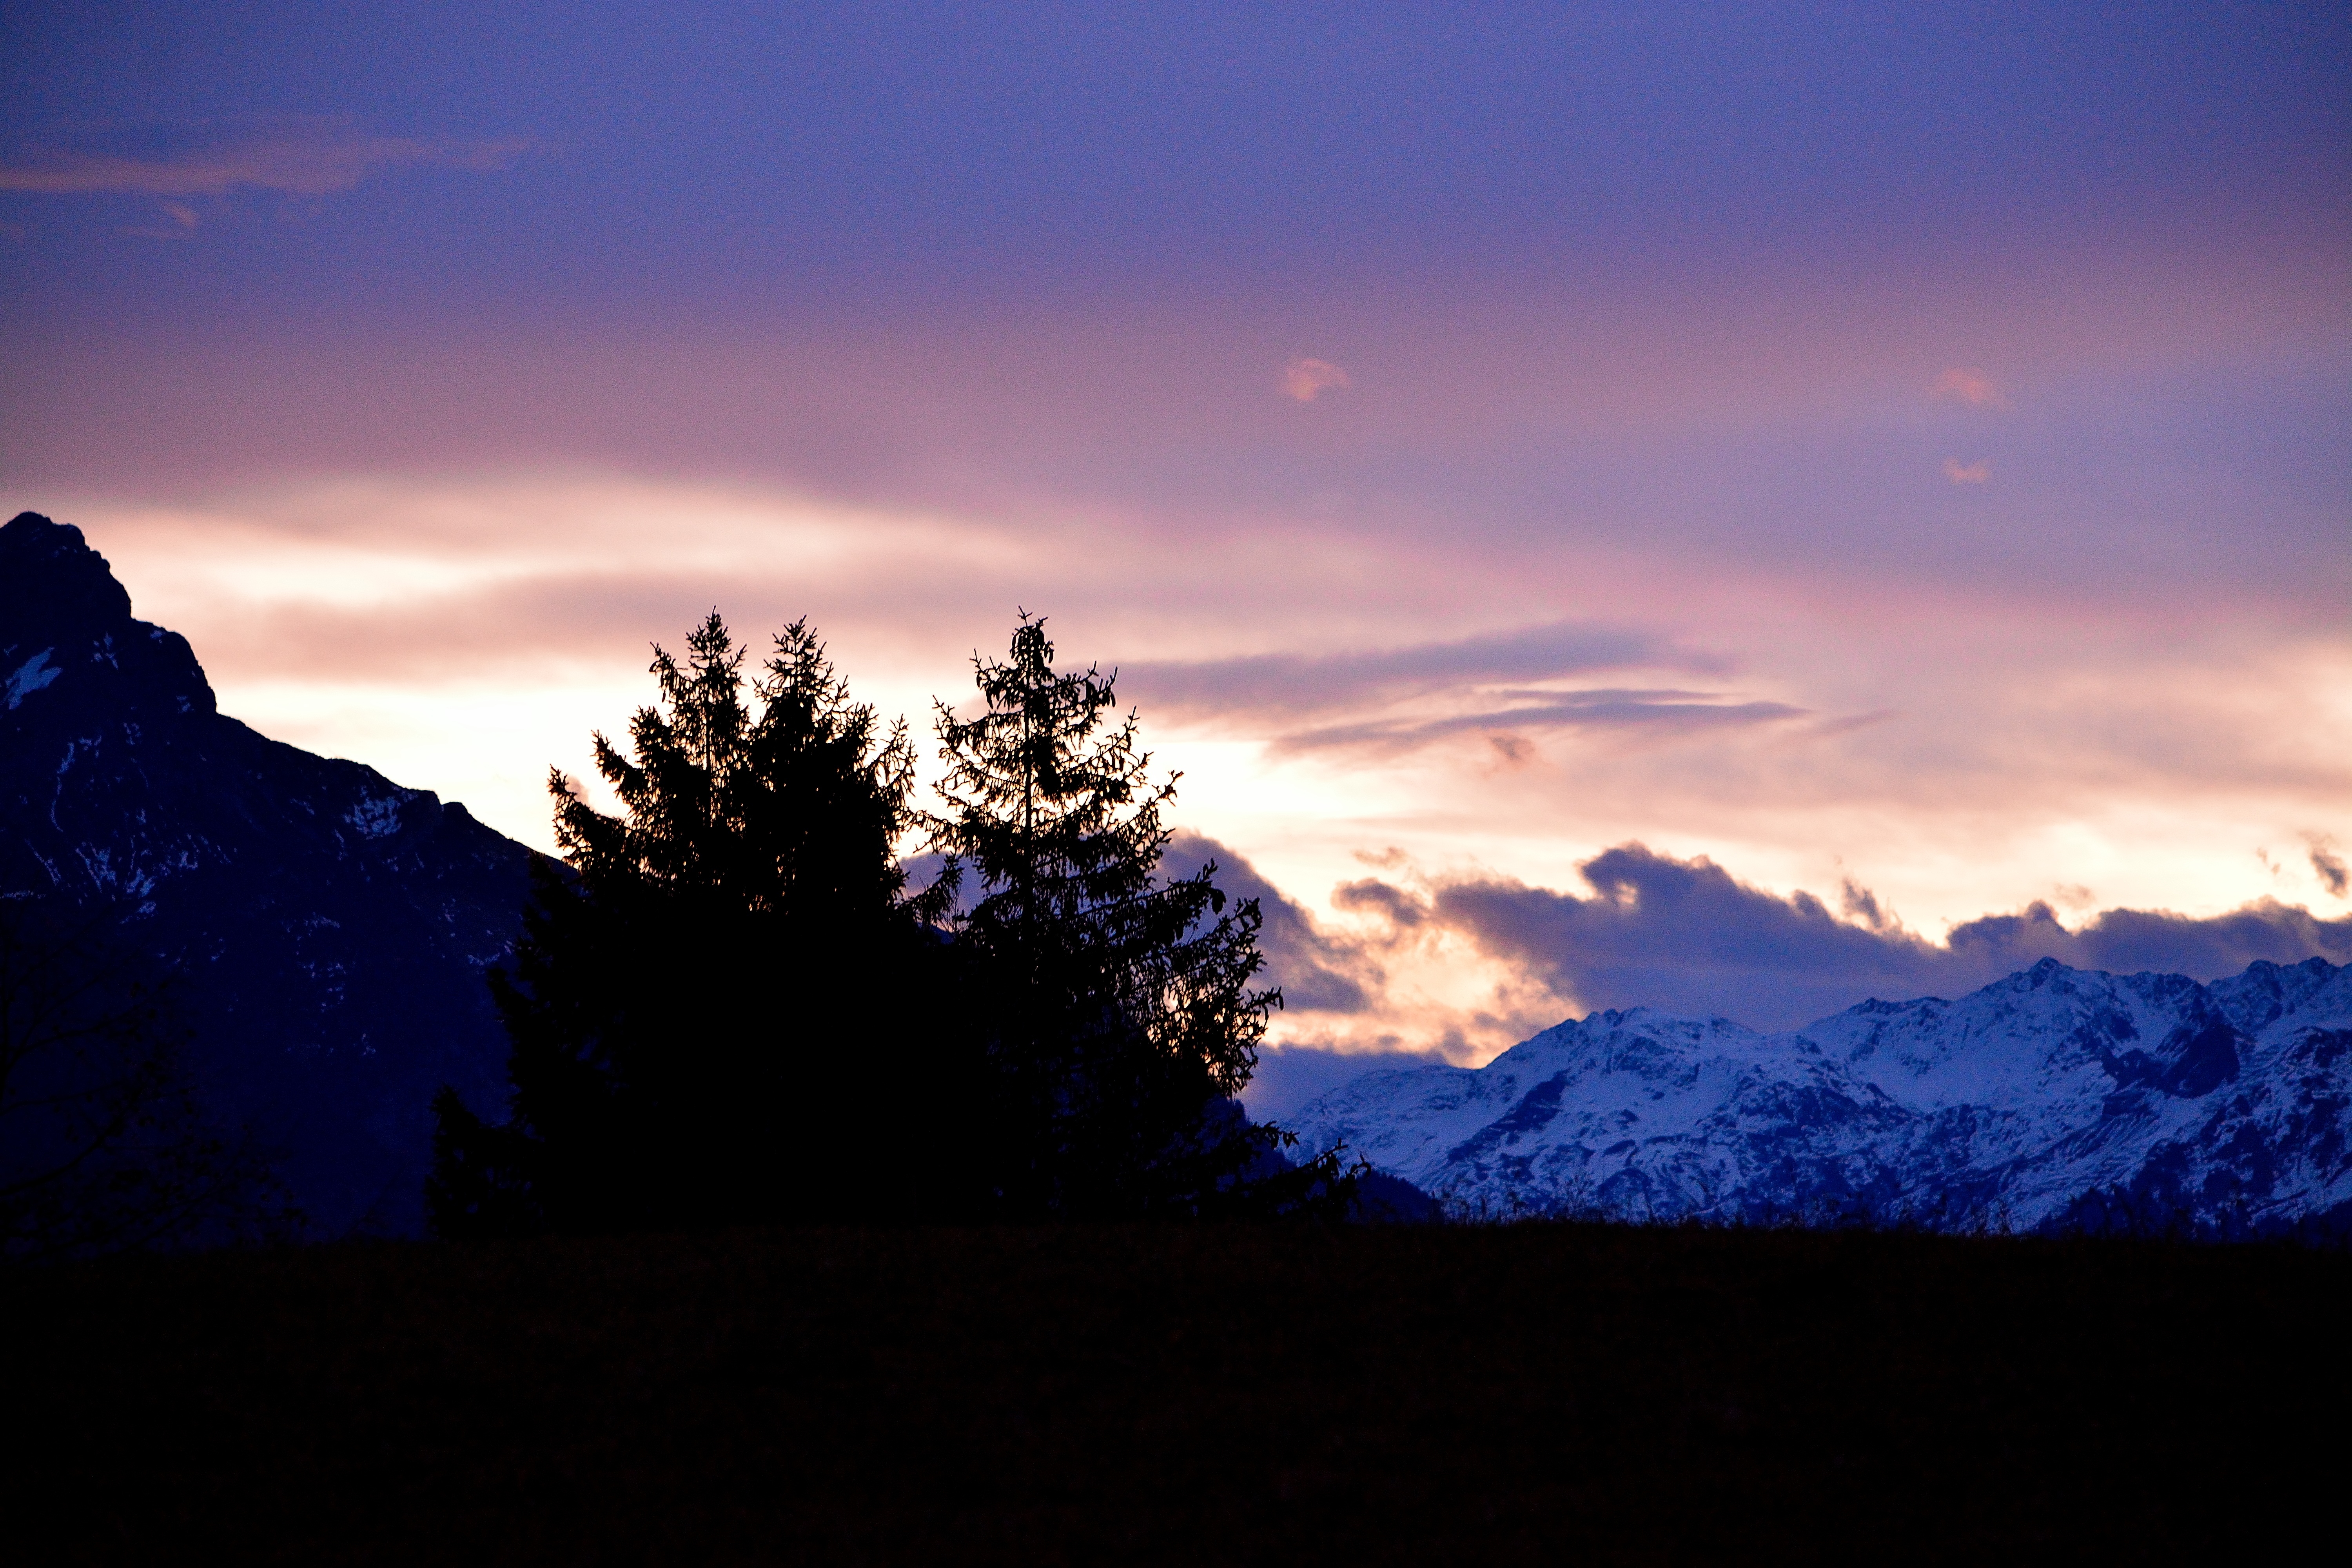
landscape, nature, horizon, mountain, snow, cloud, sky, sun, sunrise, sunset, night, sunlight, morning, hill, dawn, atmosphere, mountain range, dusk, evening, twilight, summit, trees, mountains, afterglow, atmospheric phenomenon, mountainous landforms